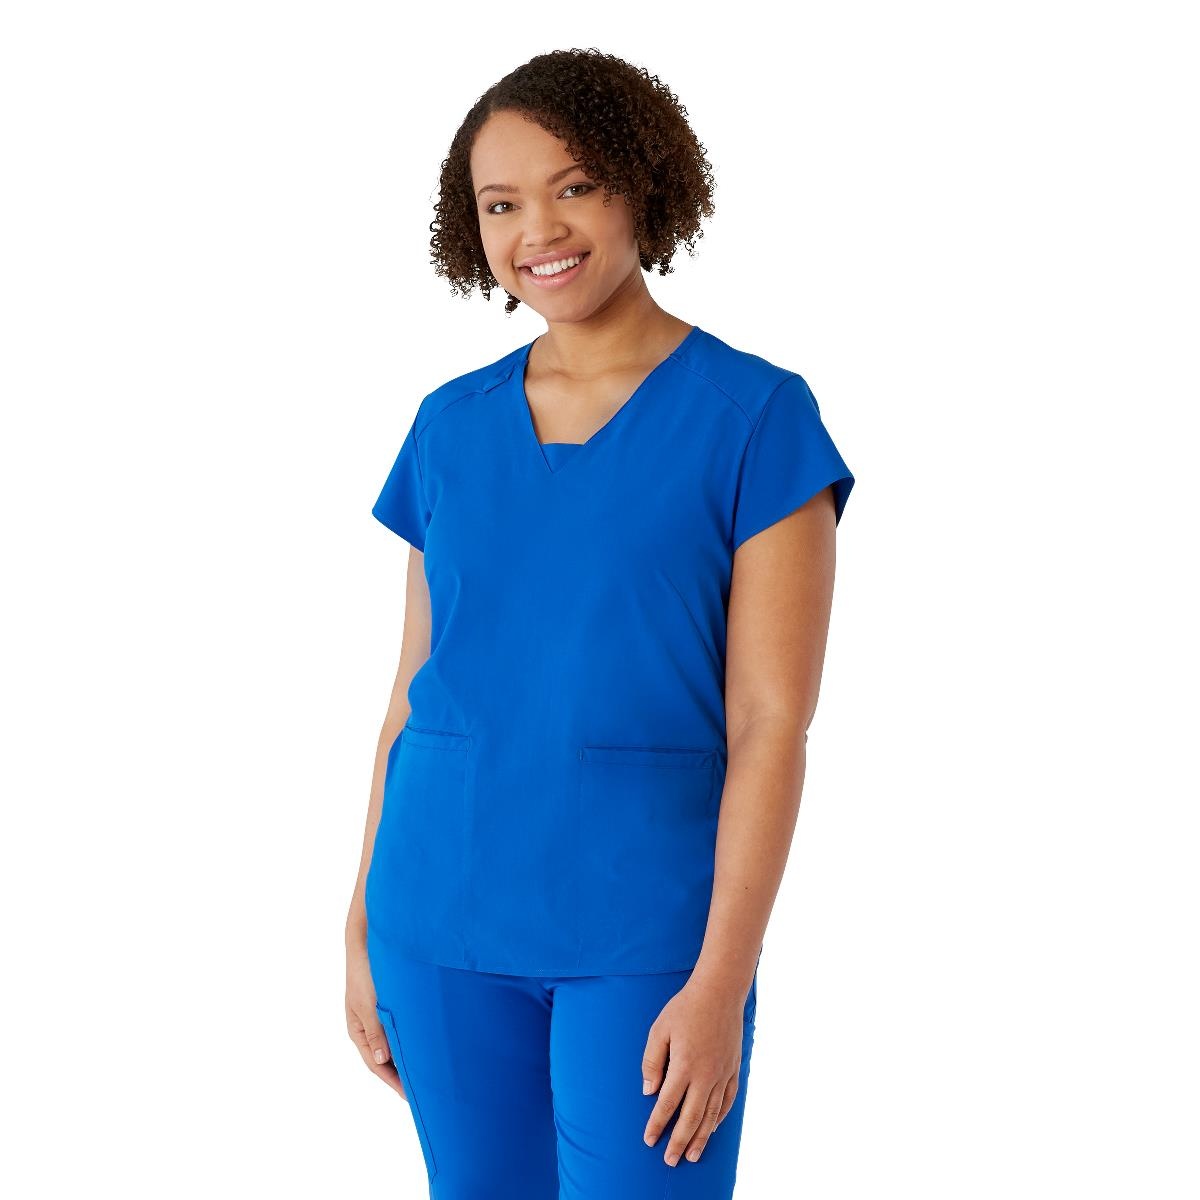
TOP,SCRUB,AVE,WMN,MONROE,RYL,L
Apparel Size: Large Collection: Ave Color Family: Blue Apparel Color: Royal Blue Product Type: Scrub Top Colorcode: RYL Color: Royal Blue
Brand: Medline
Category: Business & Industrial > Medical > Scrubs